Answer in natural language. Where is bed (marked A) with respect to framed landscape photograph with black wood frame (marked B)? Choose between the following options: left or right
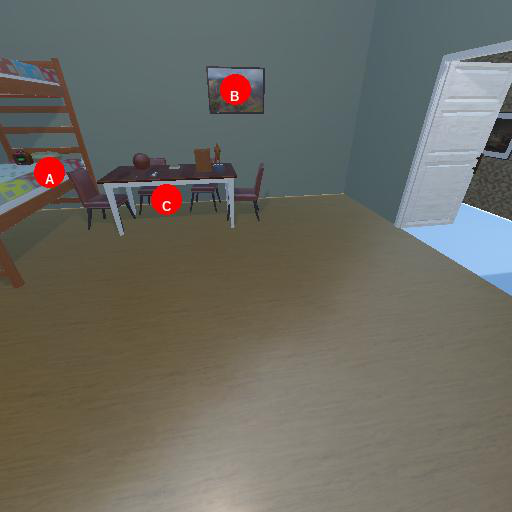
<answer>left</answer>